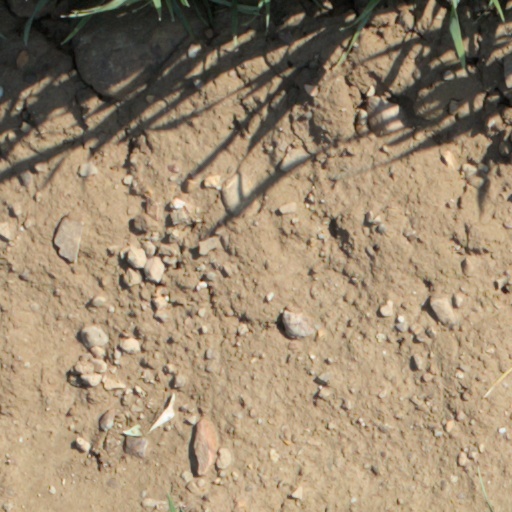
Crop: wheat